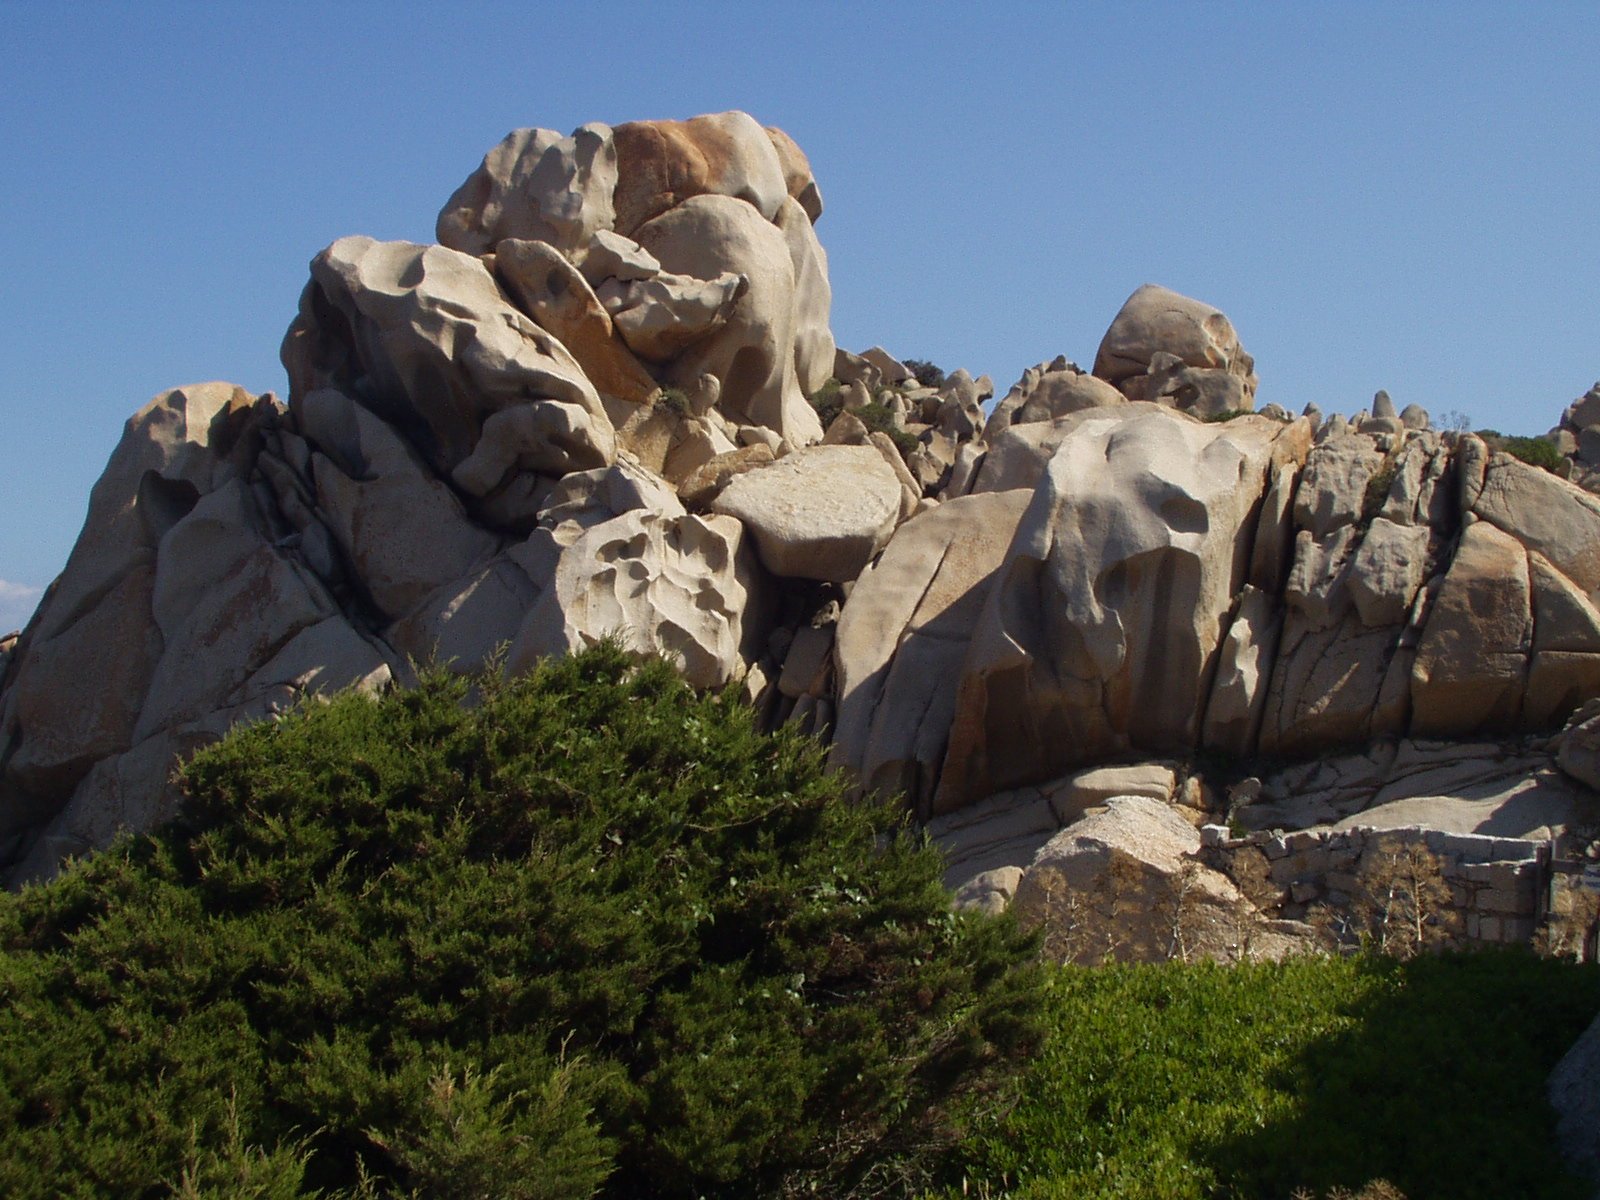
landscape, rock, wilderness, mountain, valley, mountain range, formation, cliff, arch, terrain, geology, badlands, plateau, granite, form, sardinia, mountainous landforms, capo testa